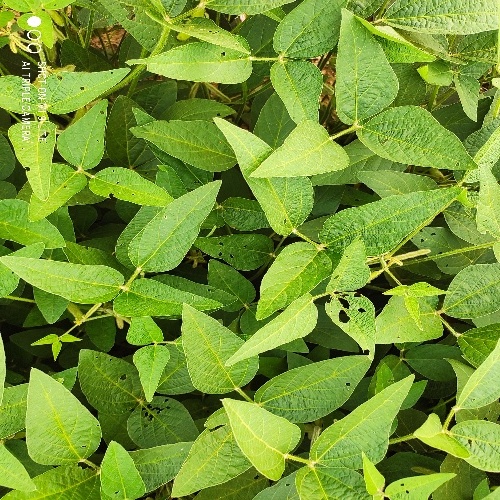
Label: Caterpillar